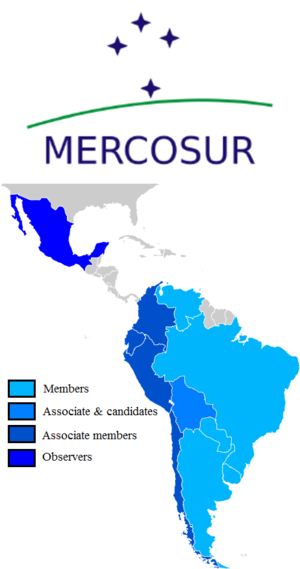
Un marché commun, ou marché intérieur, fait référence au marché économique sur lesquels les agents économiques peuvent acheter et vendre librement des biens et services, sans droits de douane et avec libre circulation et même réglementations. En général, le marché intérieur est l’économie nationale ; dans le cadre d’une union économique, le marché intérieur est l’ensemble de cette zone économique.